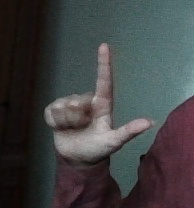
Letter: laam